Measurement while drilling

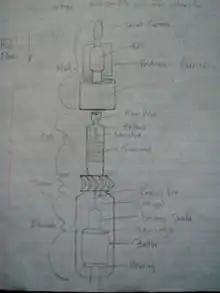
Diagram showing the MWD

Use of this information can allow the operator to drill the well more efficiently, and to ensure that the MWD tool and any other downhole tools, such as a mud motor, rotary steerable systems, and LWD tools, are operated within their technical specifications to prevent tool failure. This information is also valuable to geologists responsible for the well information about the formation which is being drilled.